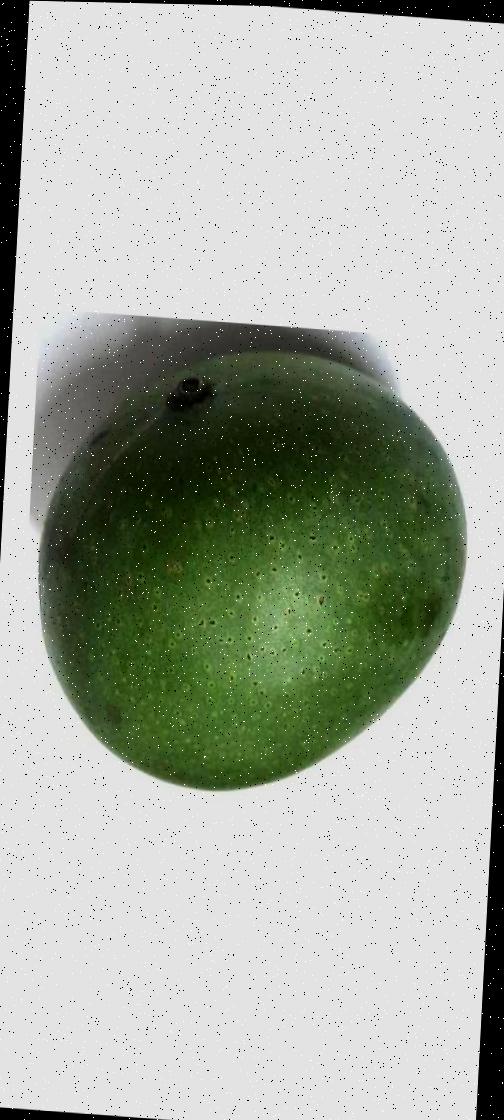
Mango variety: Ashshina Zhinuk